Stephen Oru

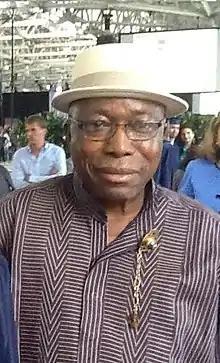
Former Minister of Niger Delta Affairs

Stephen Orise Oru is a Nigerian politician. He is a former Minister of Niger Delta Affairs of the Federal Republic of Nigeria.